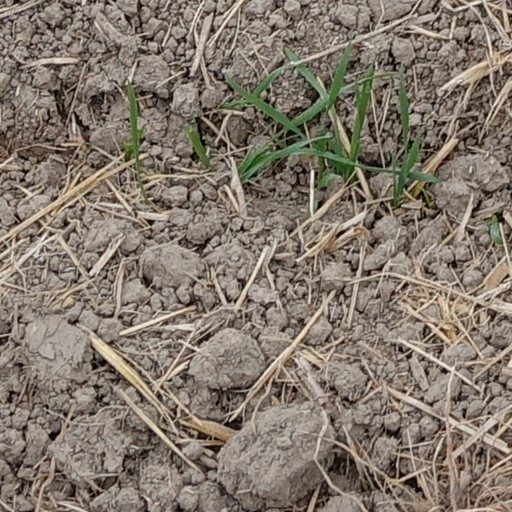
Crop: wheat